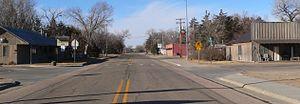
Le village américain de Halsey est situé dans les comtés de Blaine et Thomas, dans l'État du Nebraska. Sa population s’élevait à 76 habitants lors du recensement de 2010.